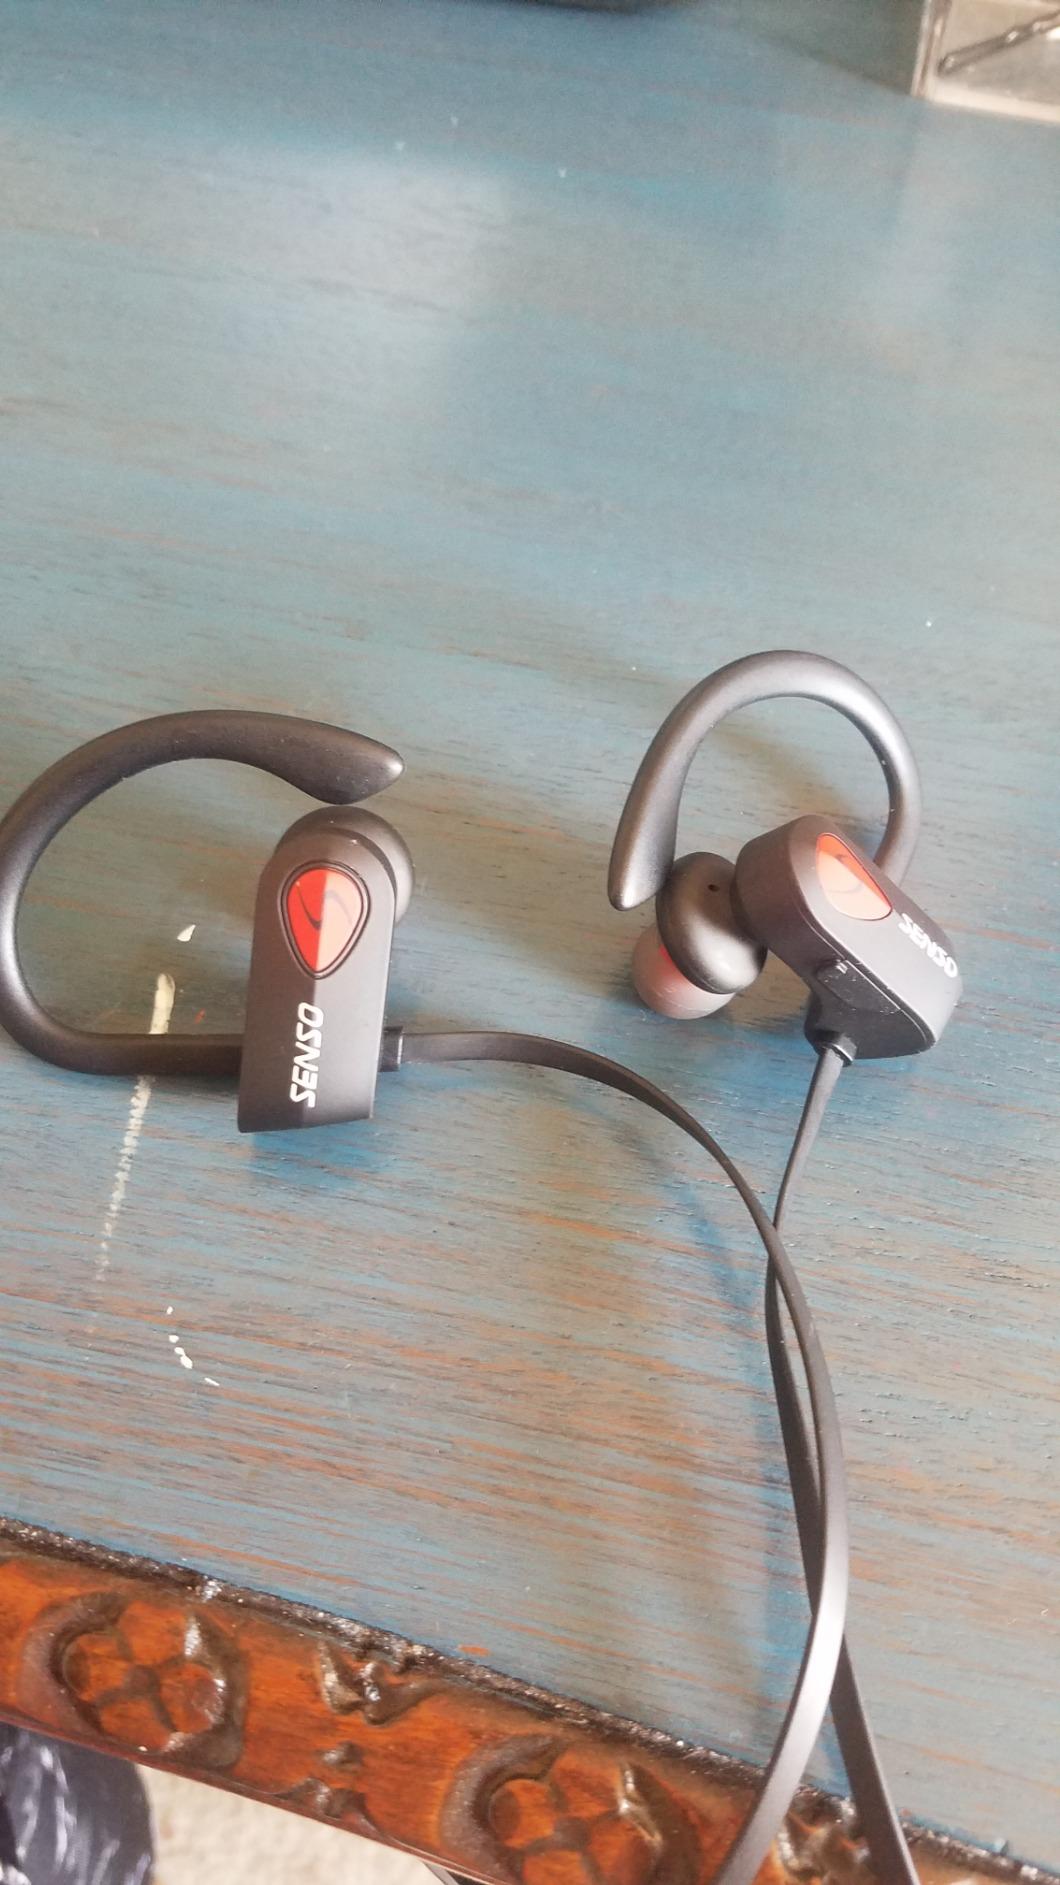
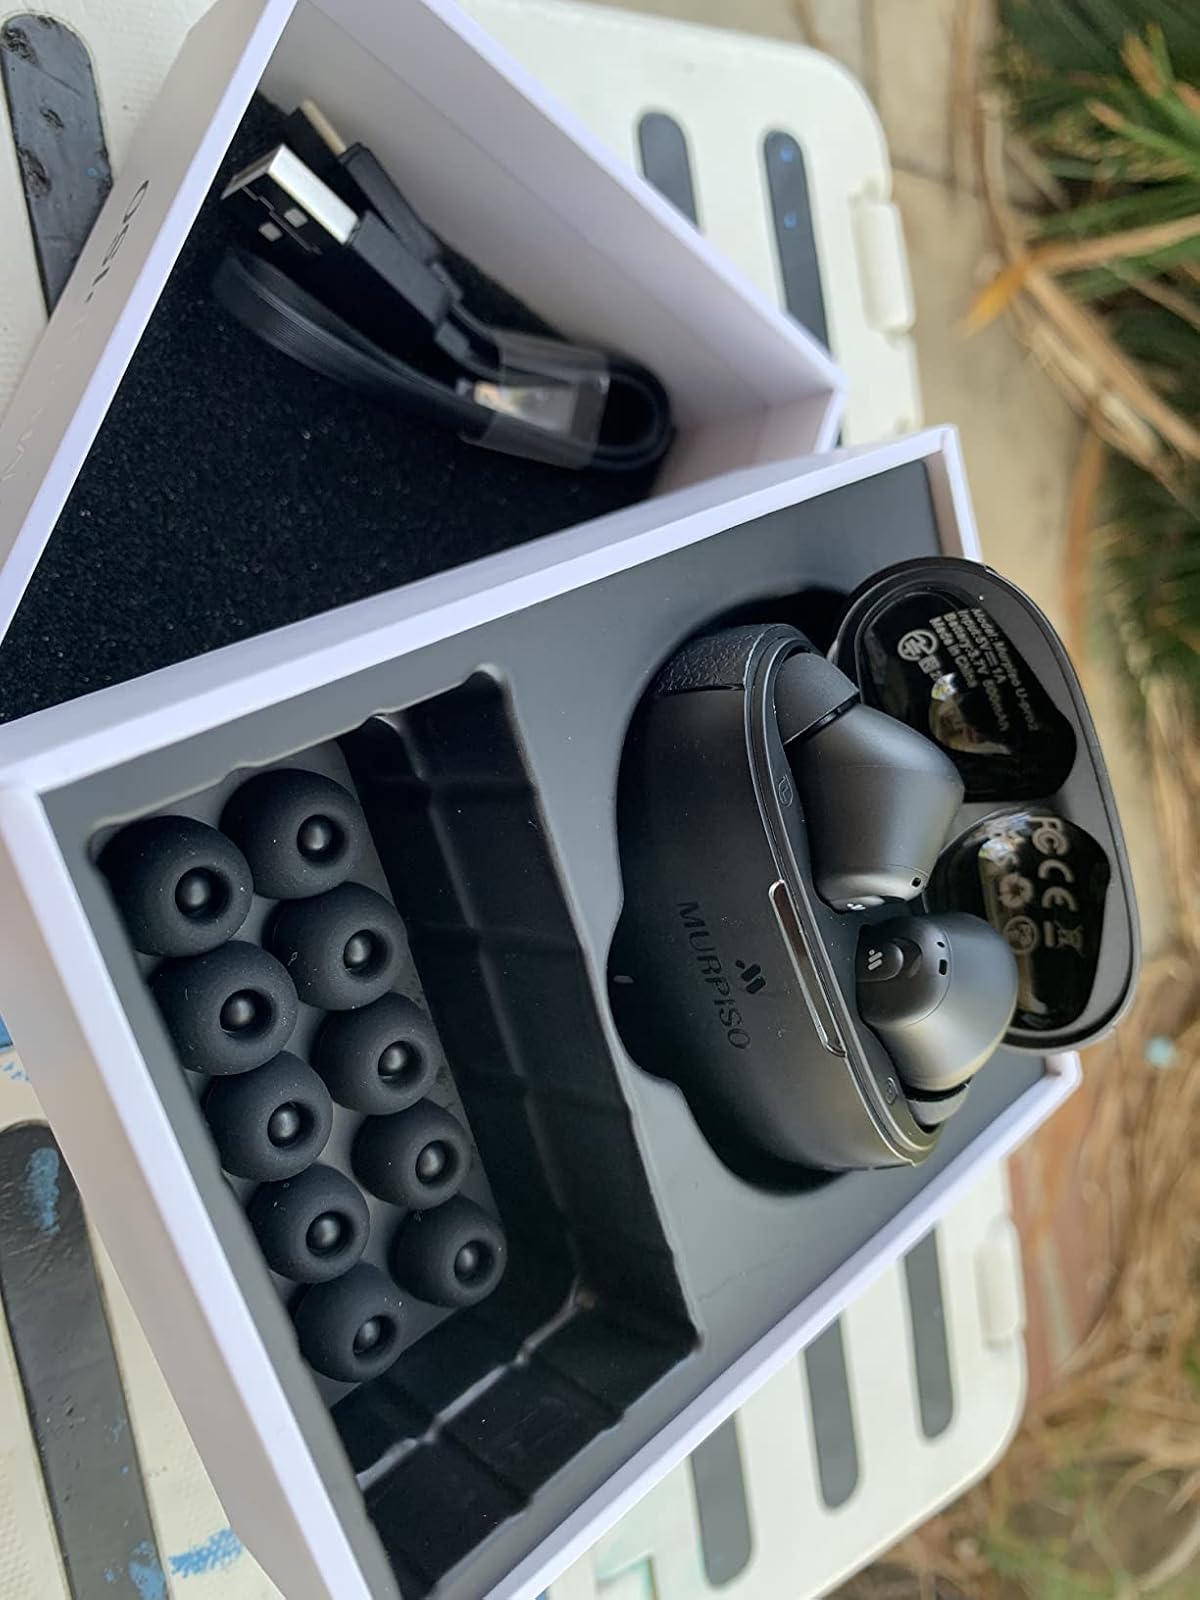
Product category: earbuds
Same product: no